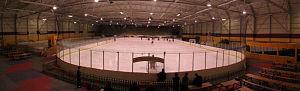
Le Championnat du monde junior de hockey sur glace 2015 est la 39ᵉ édition de cette compétition de hockey sur glace junior organisée par la Fédération internationale de hockey sur glace.